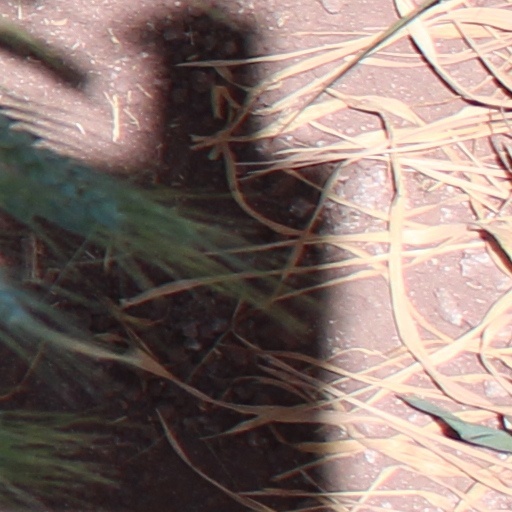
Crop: wheat